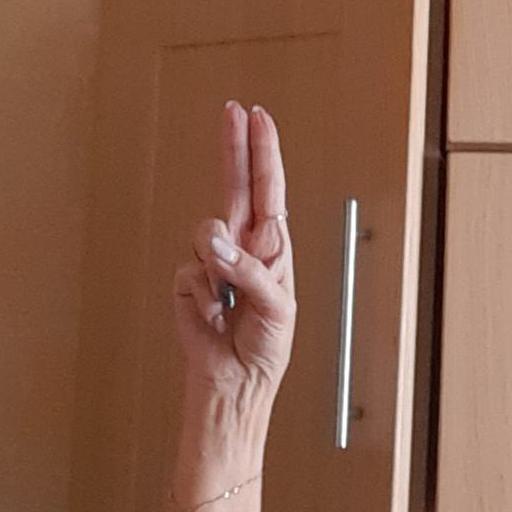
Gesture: two_up